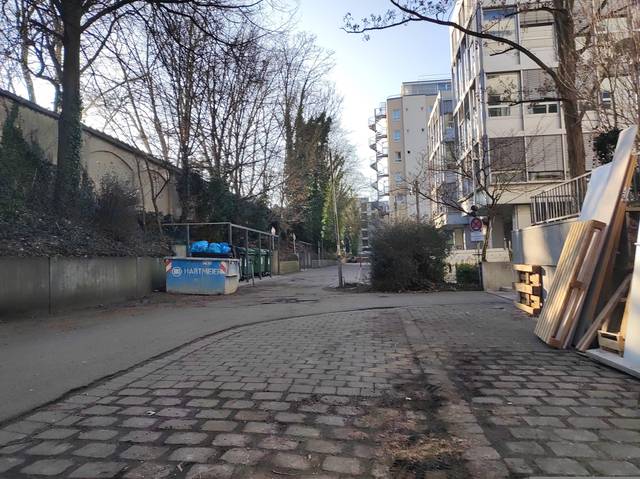
Region: Germany
Coordinates: 48.364, 10.891